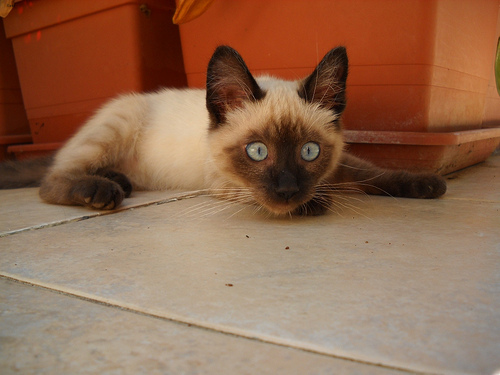
Animal: cat
Breed: Siamese